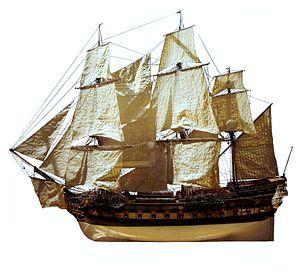
Un vaisseau de 64 canons est un modèle de navires de guerre du XVIIIᵉ siècle, qui doivent leur nom à leur armement, composé de 64 canons répartis sur deux ponts-batteries et leurs gaillards.